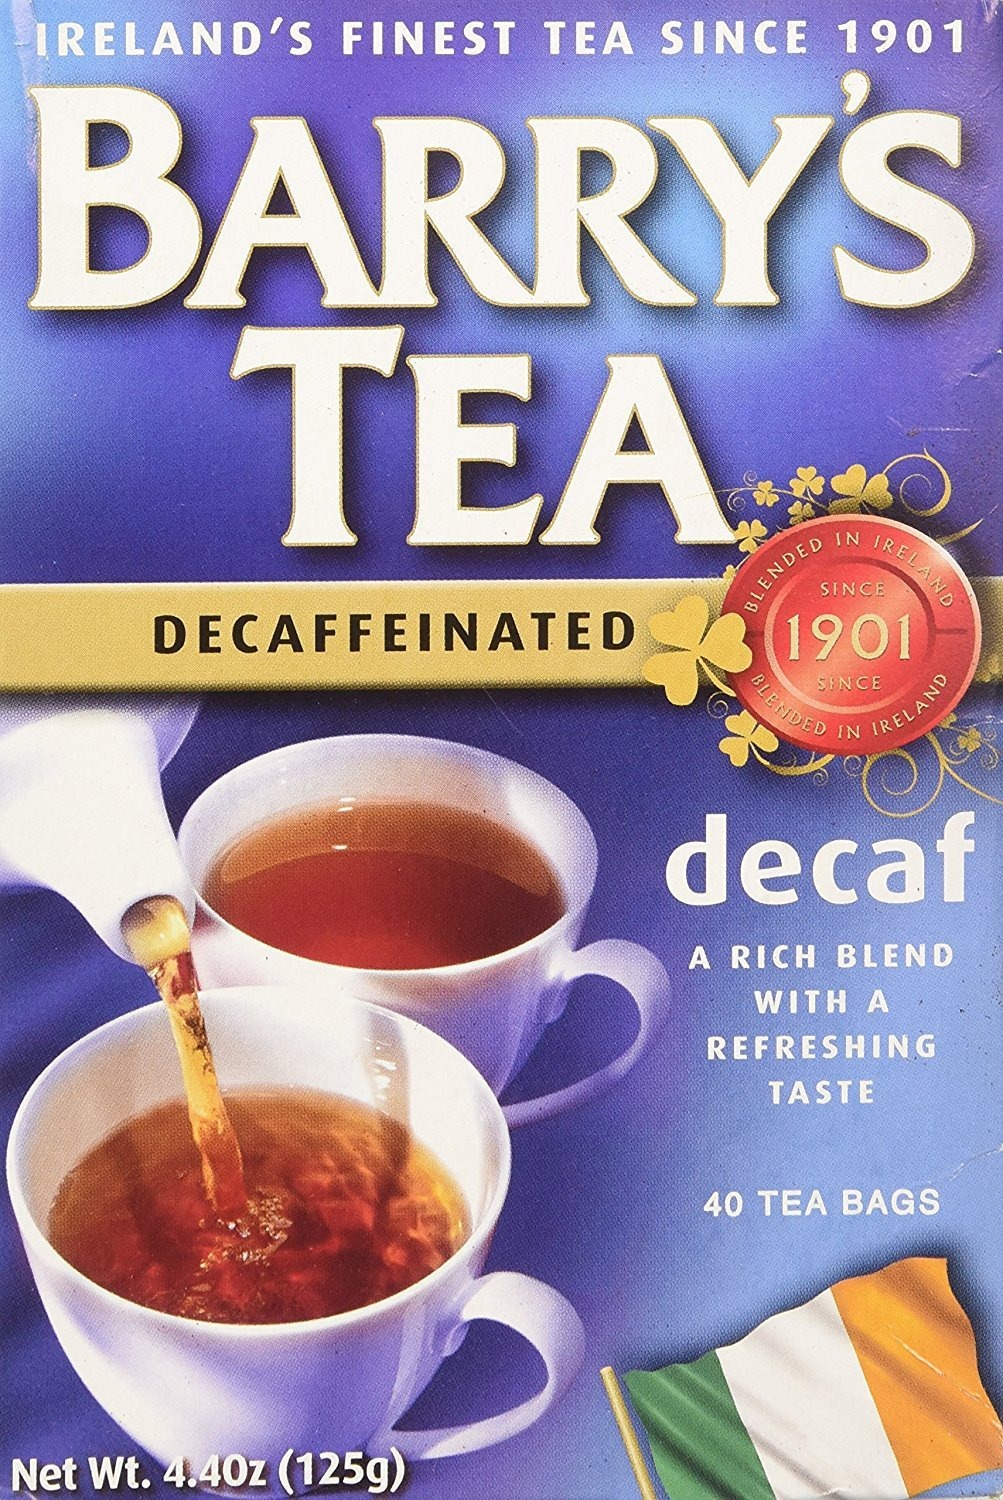
Item Name: Barrys Tea Decaf
Bullet Point 1: Expertly Blended in Ireland
Bullet Point 2: Rainforest Alliance - People and Nature
Bullet Point 3: Our Rich and Golden Decaffeinated Blend
Bullet Point 4: Expertly Selected from The World's Finest Tea Gardens
Bullet Point 5: JJ Barry - Family Owned Since 1901
Value: 40.0
Unit: Count

Price: 9.33